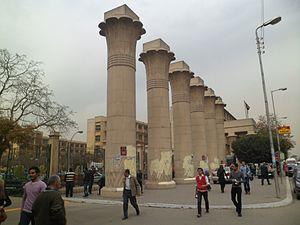
L'université Ain Shams est une université du Caire, Égypte. L'université fut fondée en 1950.